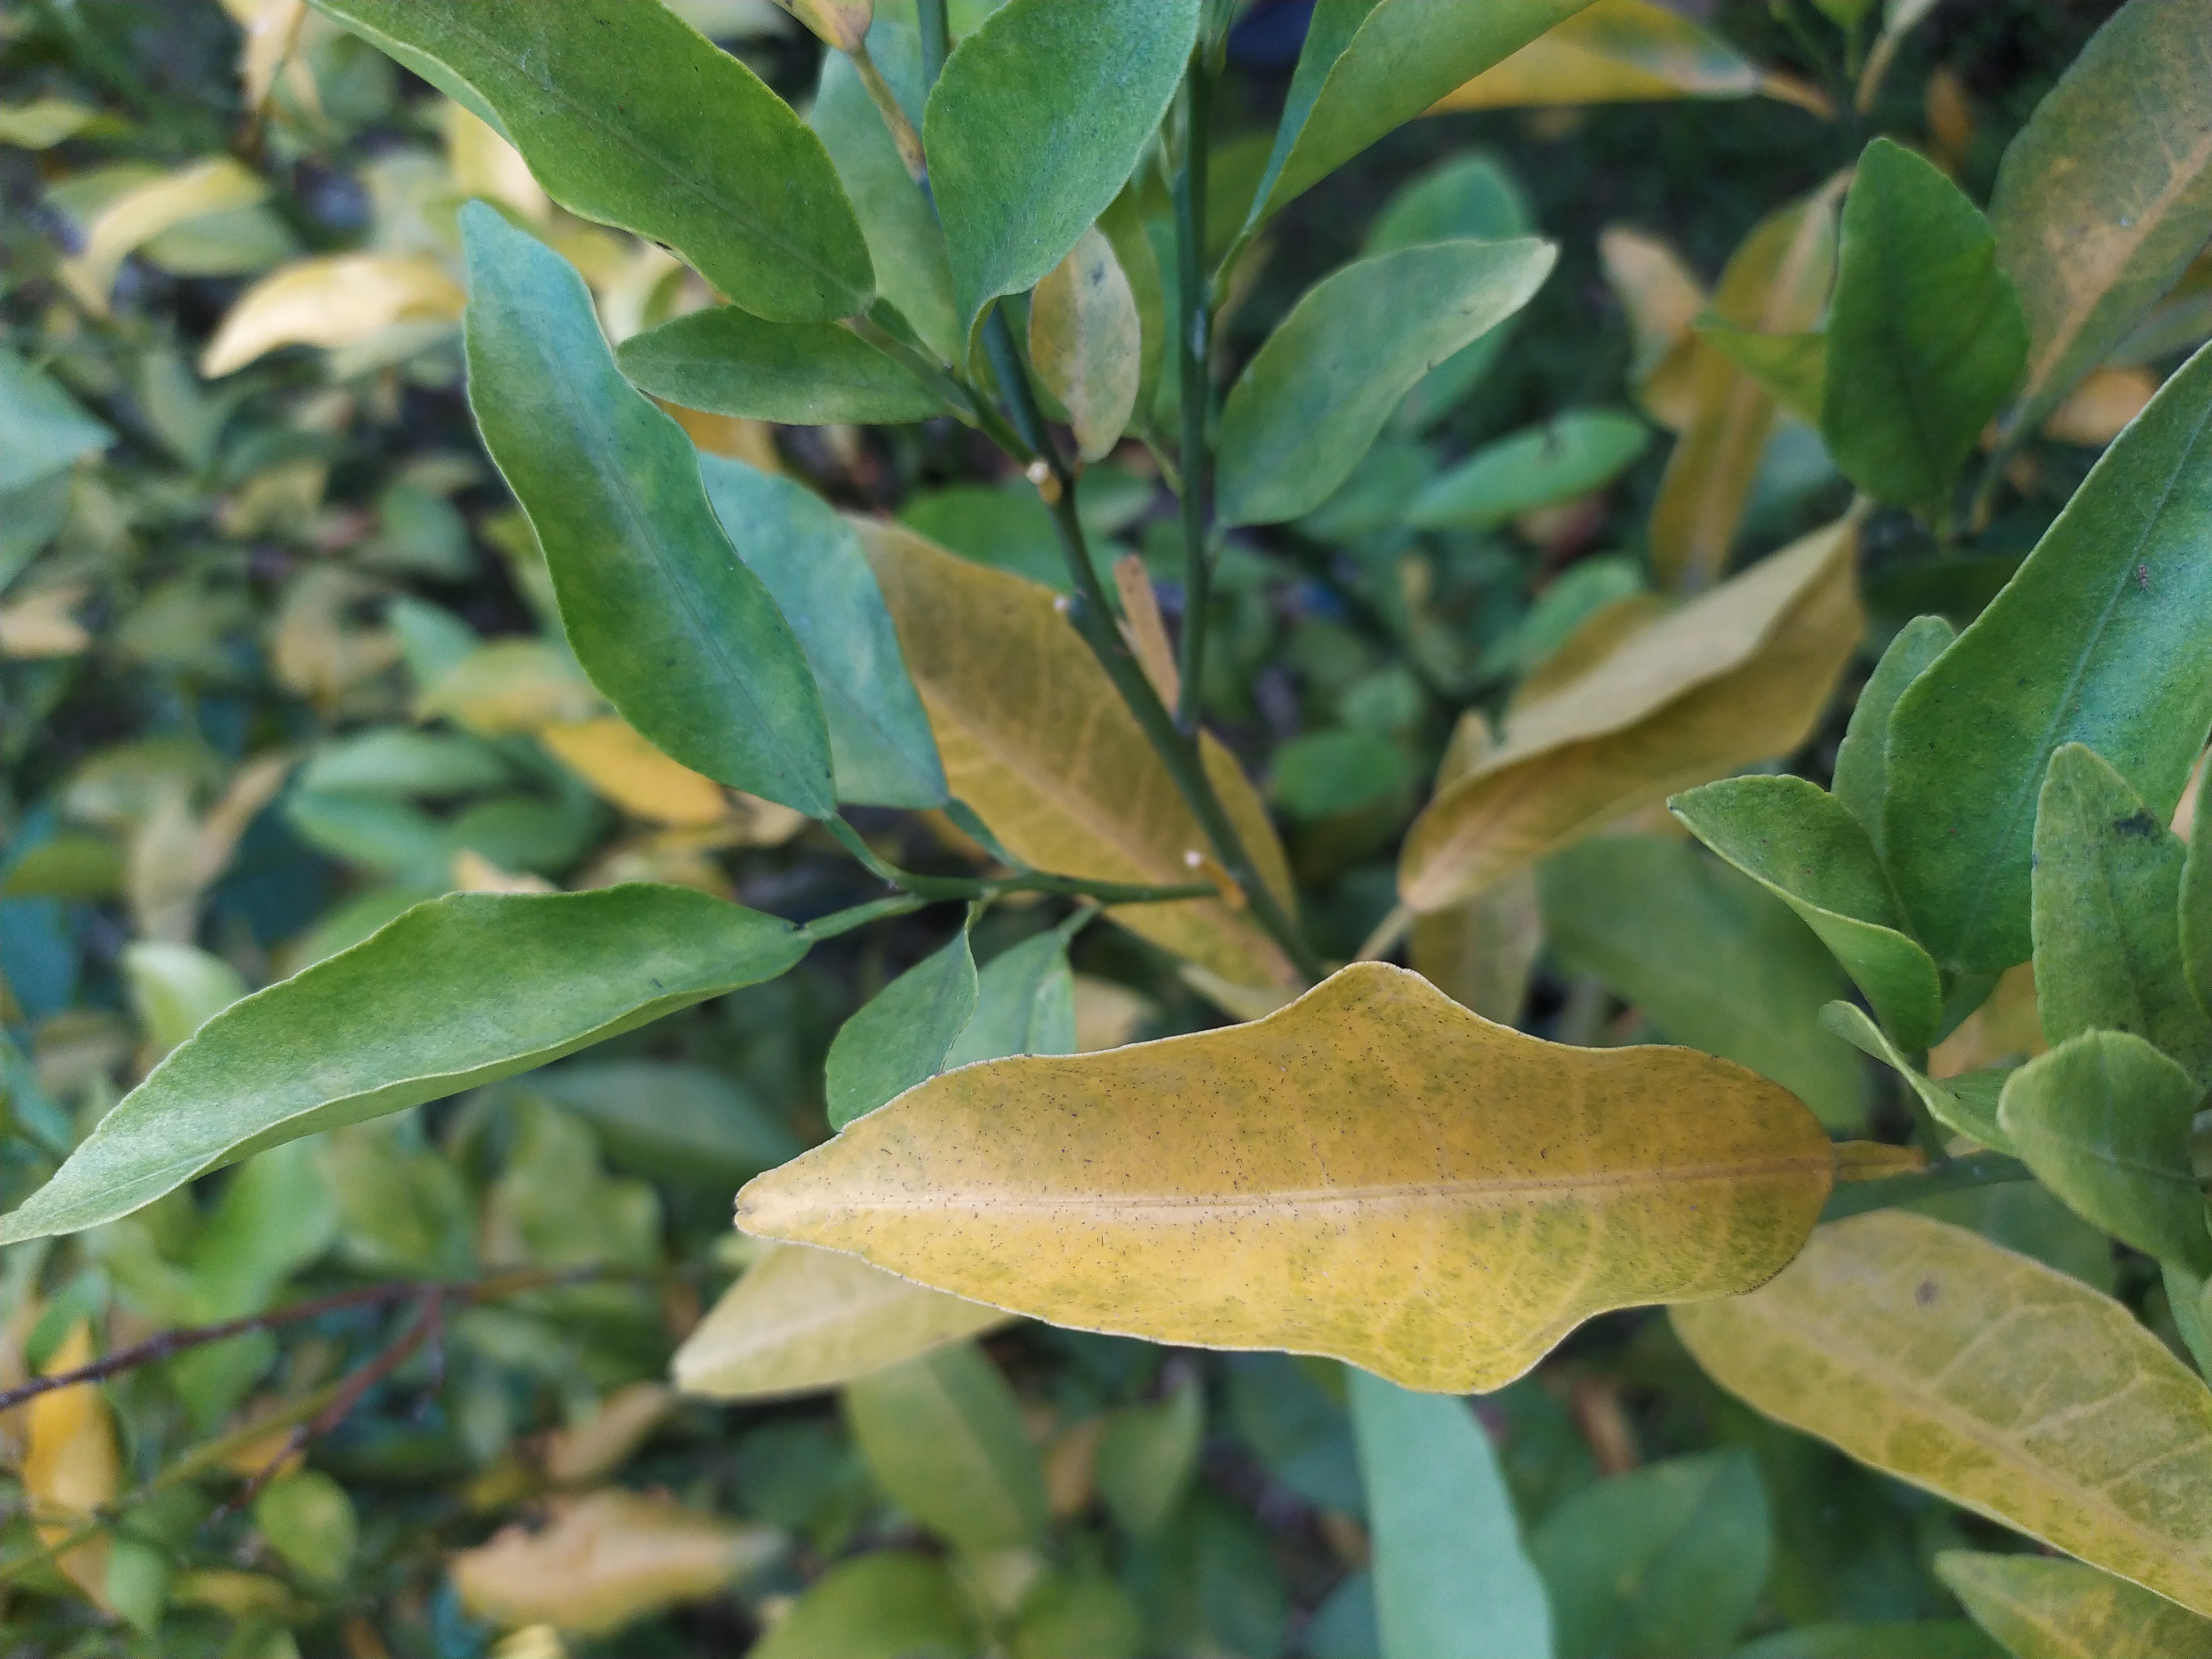
Mandarin leaf variety: Darjeling